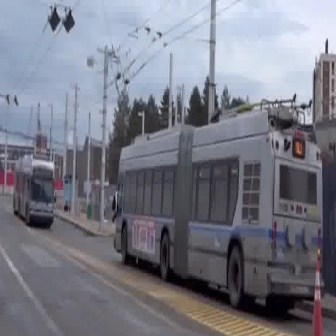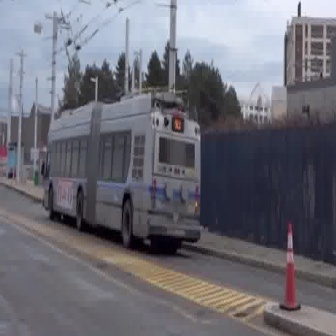
  Please identify the target specified by the bounding box [112,94,323,305] in the first image and locate it in the second image. Return the coordinates in [x_min,y_min,x_max,y_max] format.
Answer: [39,82,200,243]